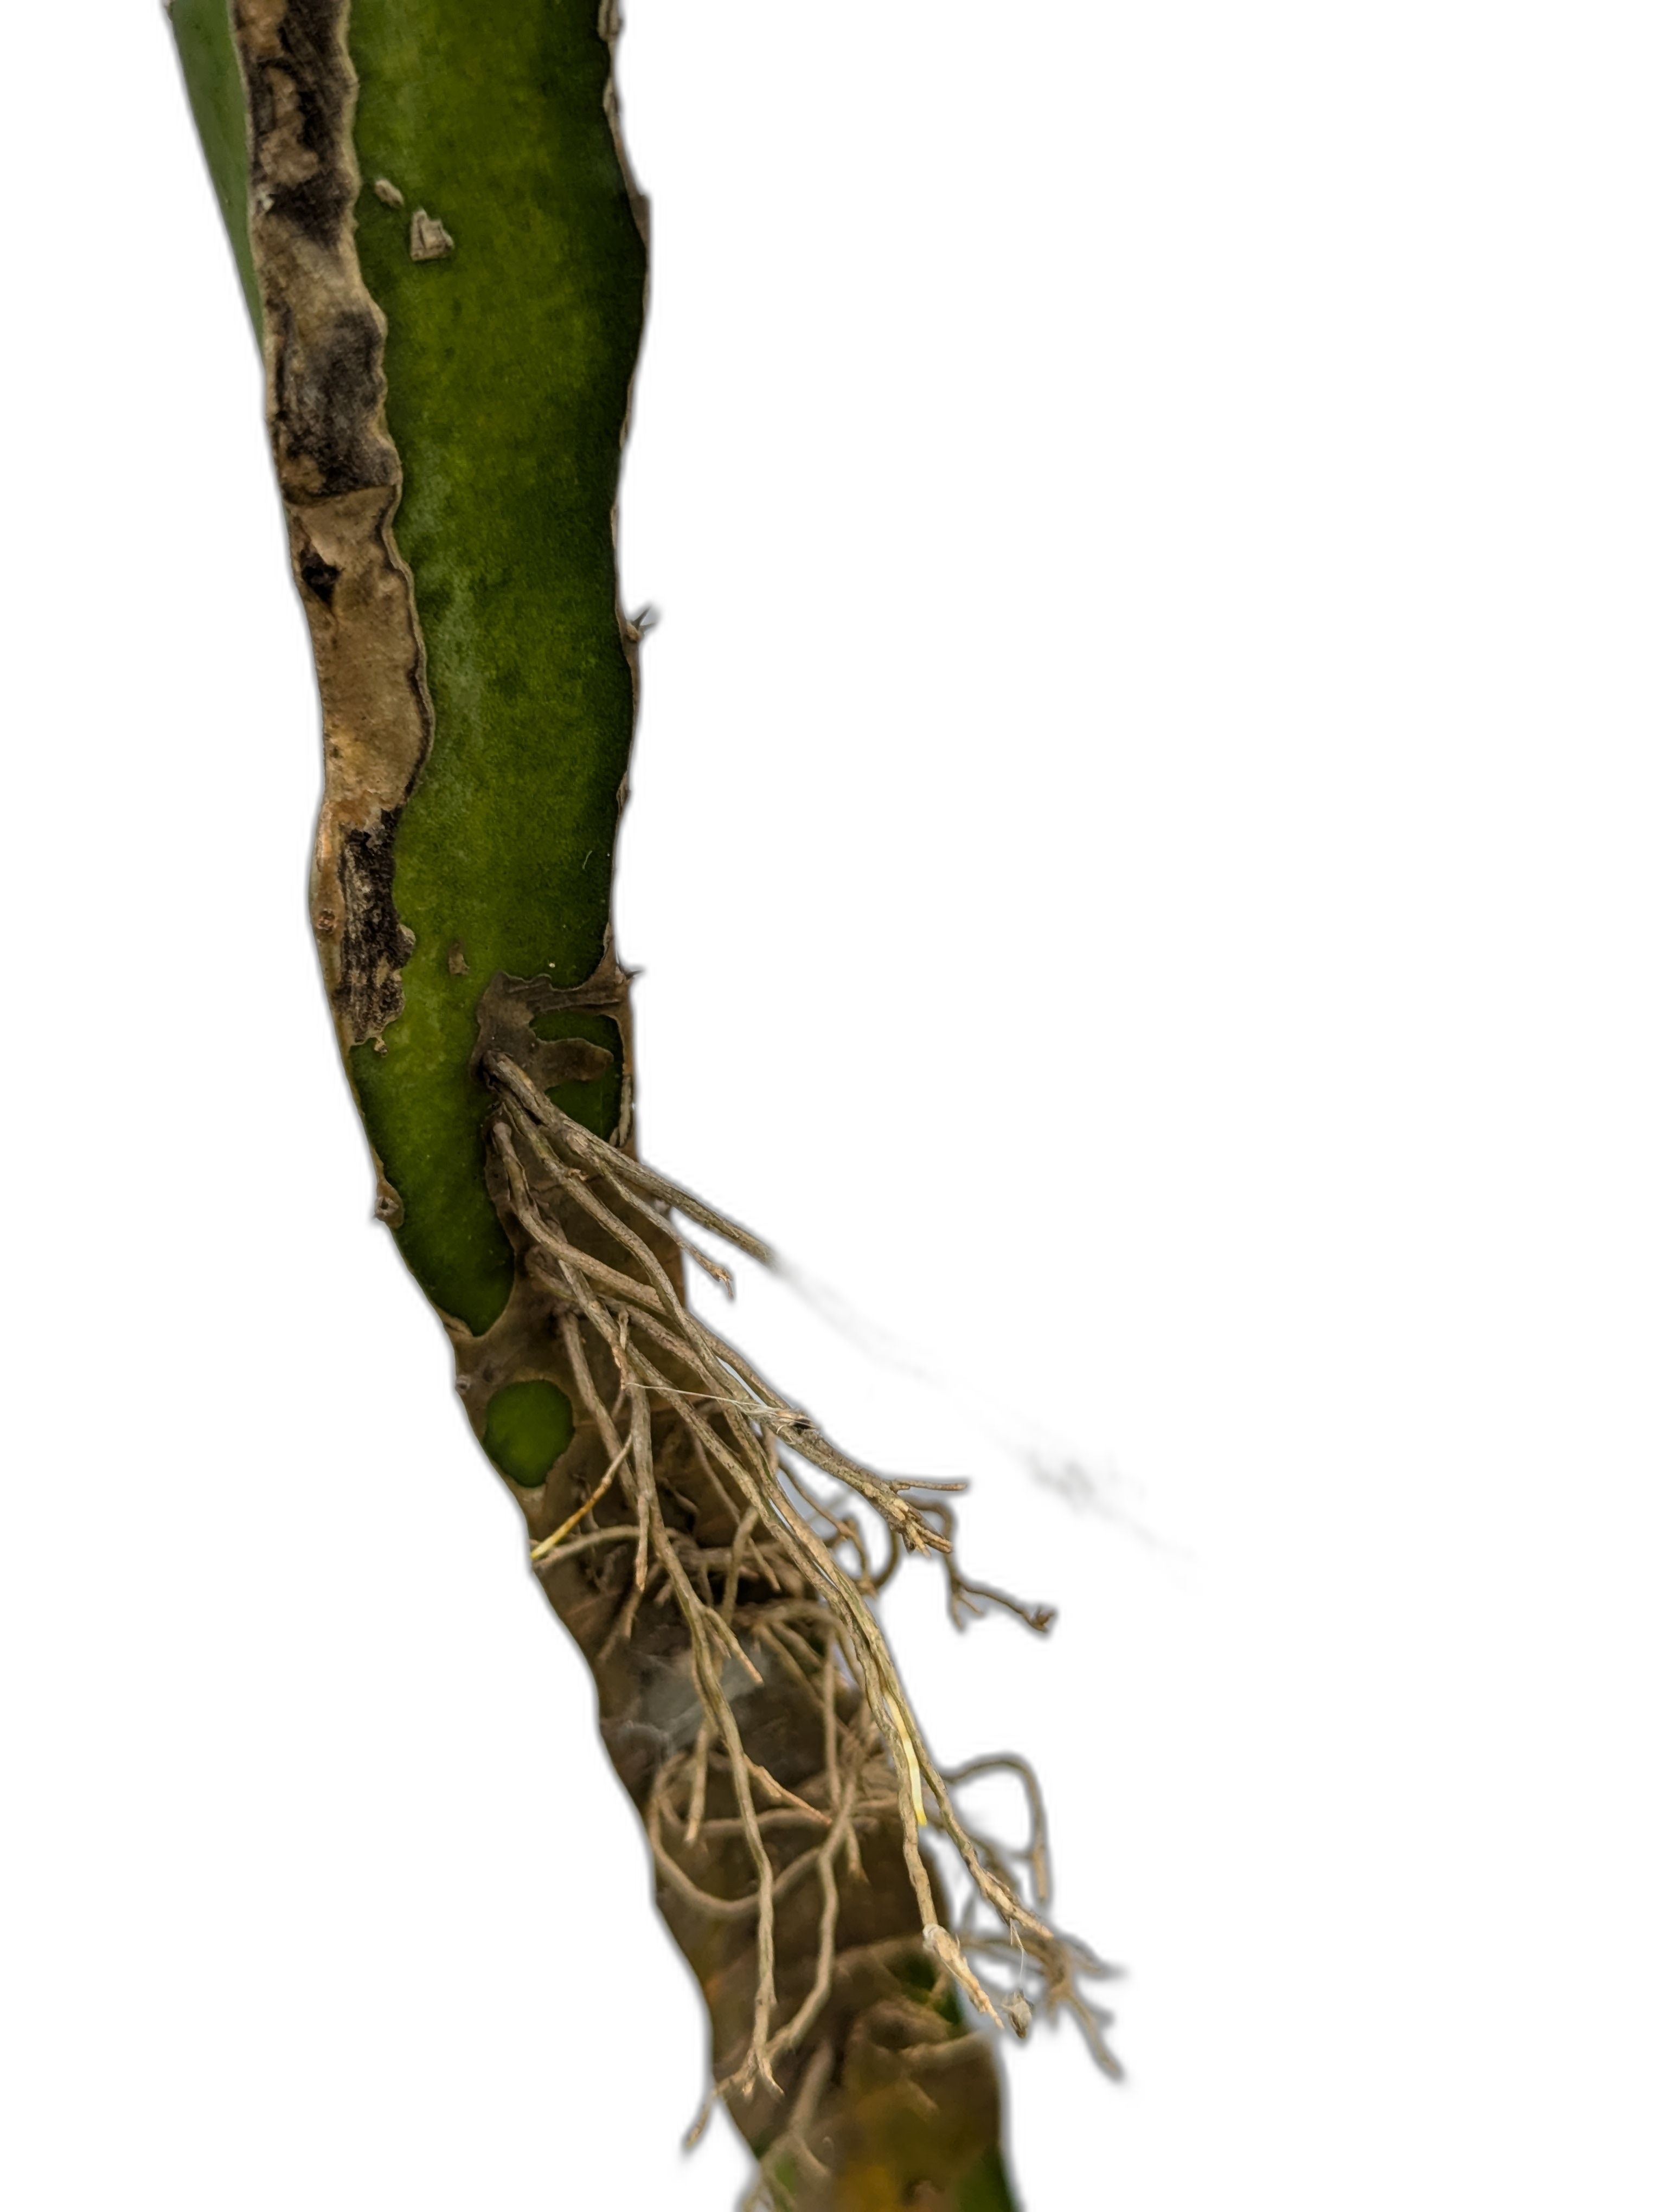
Label: Bad leaf